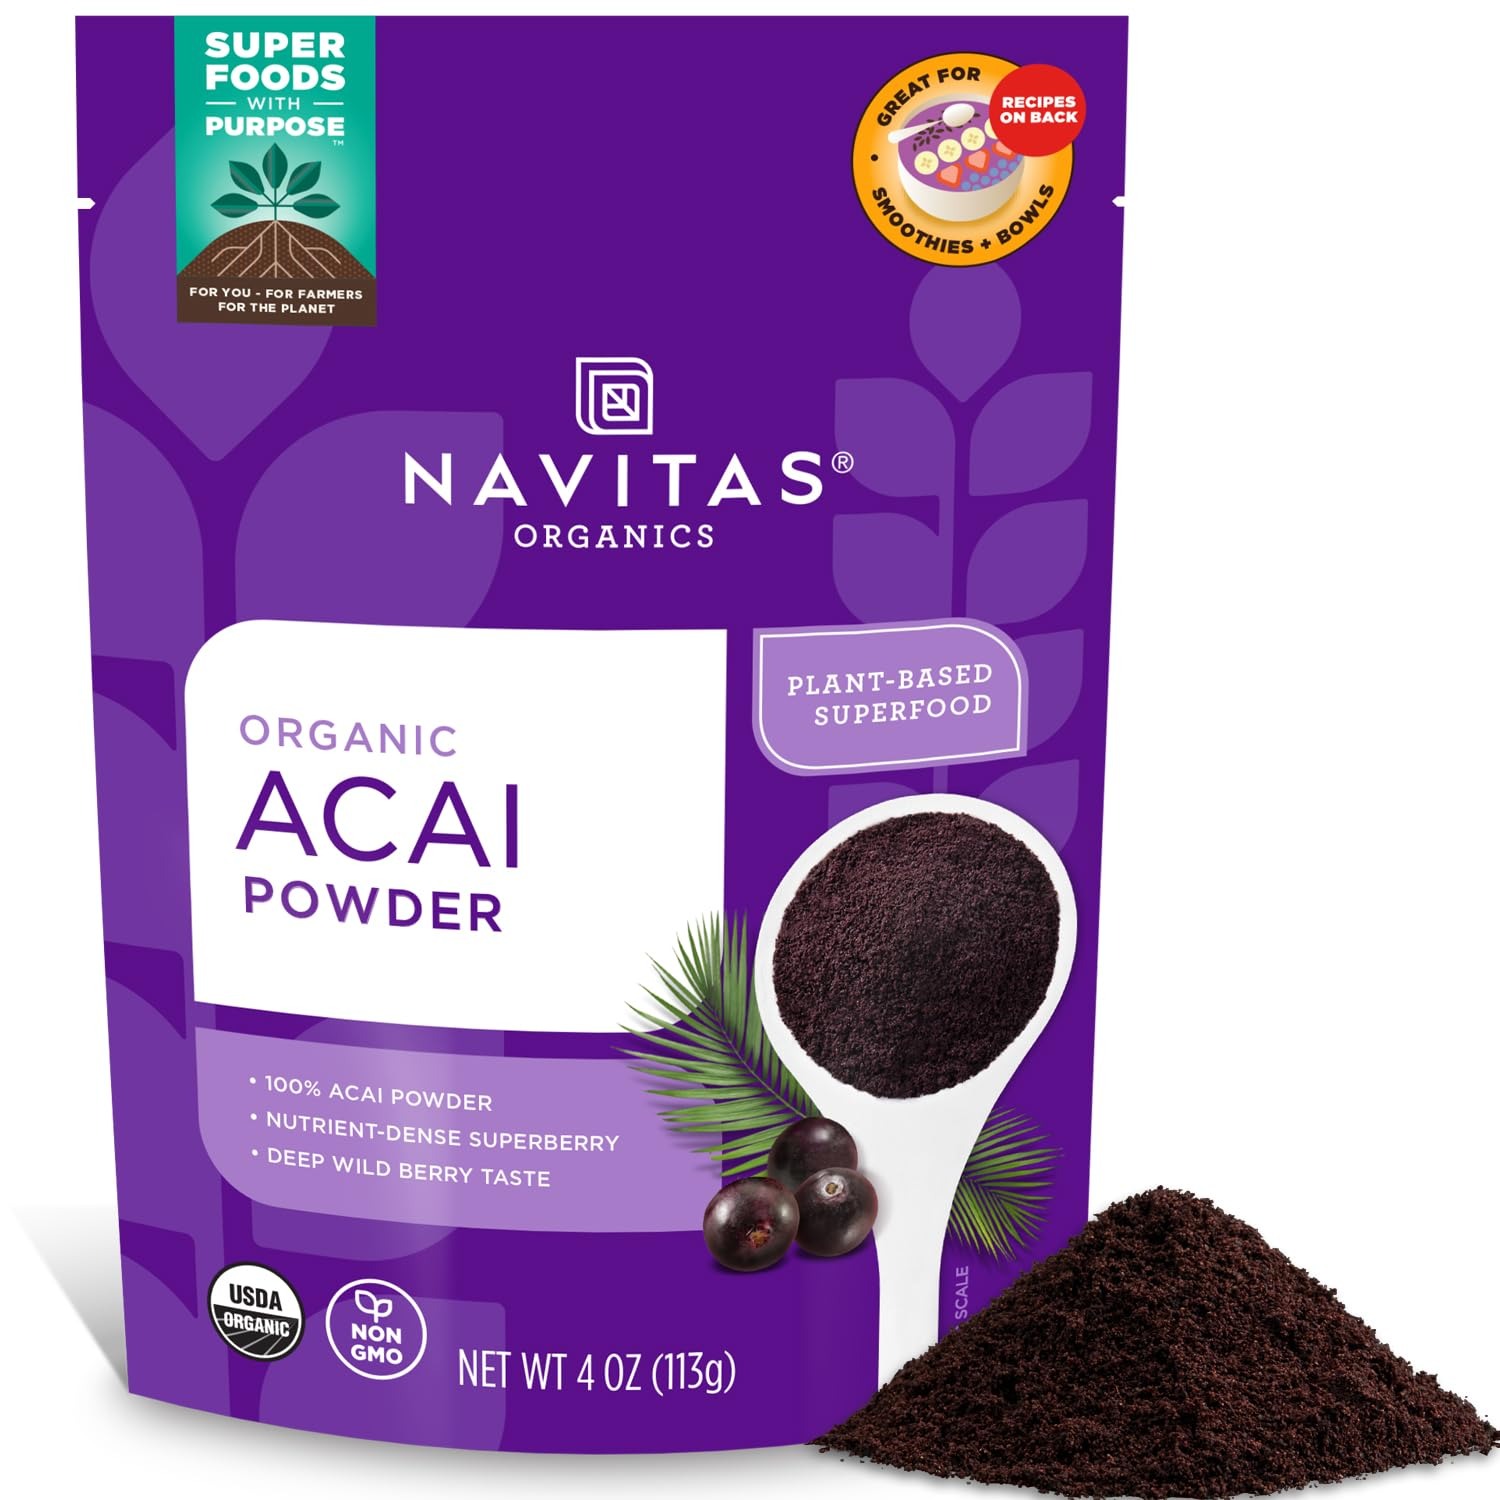
Item Name: Navitas Organics Acai Powder, 4oz. Pouch, 38 Servings
Bullet Point 1: Acai: The legendary Brazilian superberry! Navitas Organics Acai Powder is organic and freeze-dried for maximum nutrition and ease of use.
Bullet Point 2: Great source of fiber and antioxidants (anthocyanins), supporting vitality and longevity.
Bullet Point 3: Contains diverse omega fatty acids
Bullet Point 4: Navitas Organics Acai Powder blends perfectly into your smoothies, oatmeal, baking and dessert recipes.
Bullet Point 5: USDA Organic, Non-GMO, Kosher, vegan, gluten-free, 38 Servings.
Value: 4.0
Unit: Ounce

Price: 17.98